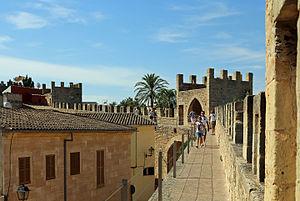
Alcúdia (Majorque, Espagne): les remparts